Samuel Chidley

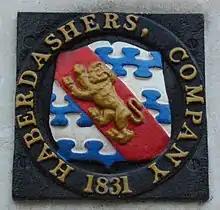
An 1831 heraldic property mark of the Haberdashers' Company.

The decision of the Chidley's to move to London has been attributed to both religious persecution. and a desire for relative anonymity. In 1630 Daniel Chidley, described as the Elder, together with John Dupper or Duppa and Thomas Dye, helped to form a separatist church in London. Frequently referred to by historians as the Duppa church, this splinter group rejected the baptism of Anglican parish churches and on these grounds broke away from an Independent church led by John Lothropp. The initiative seems originally to have stemmed from Duppa's demand that Lothropp's church, in renewing its covenant, should "Detest & Protest against y Parish Churches." The splinter group were lucky to avoid the wave of arrests that struck the more visible parent body in 1632. Samuel Chidley lived with his parents as an adult in London, and with his mother until at least 1652. He seems to have been active with his parents in their separatist group, supporting John Lilburne from the 1630s, during the period of Thorough, the attempt by Charles I to practise absolute monarchy. David Brown, a veteran of the group led by Duppa and the Chidleys reminisced about tearing a surplice as a deliberate act of iconoclasm one St Luke's Day (18 October) at Greenwich, a place made notorious in their eyes for the Catholic chapel that Queen Henrietta Maria had installed in her house there.